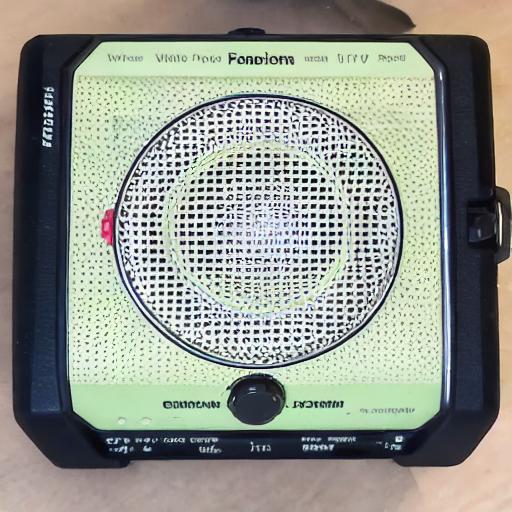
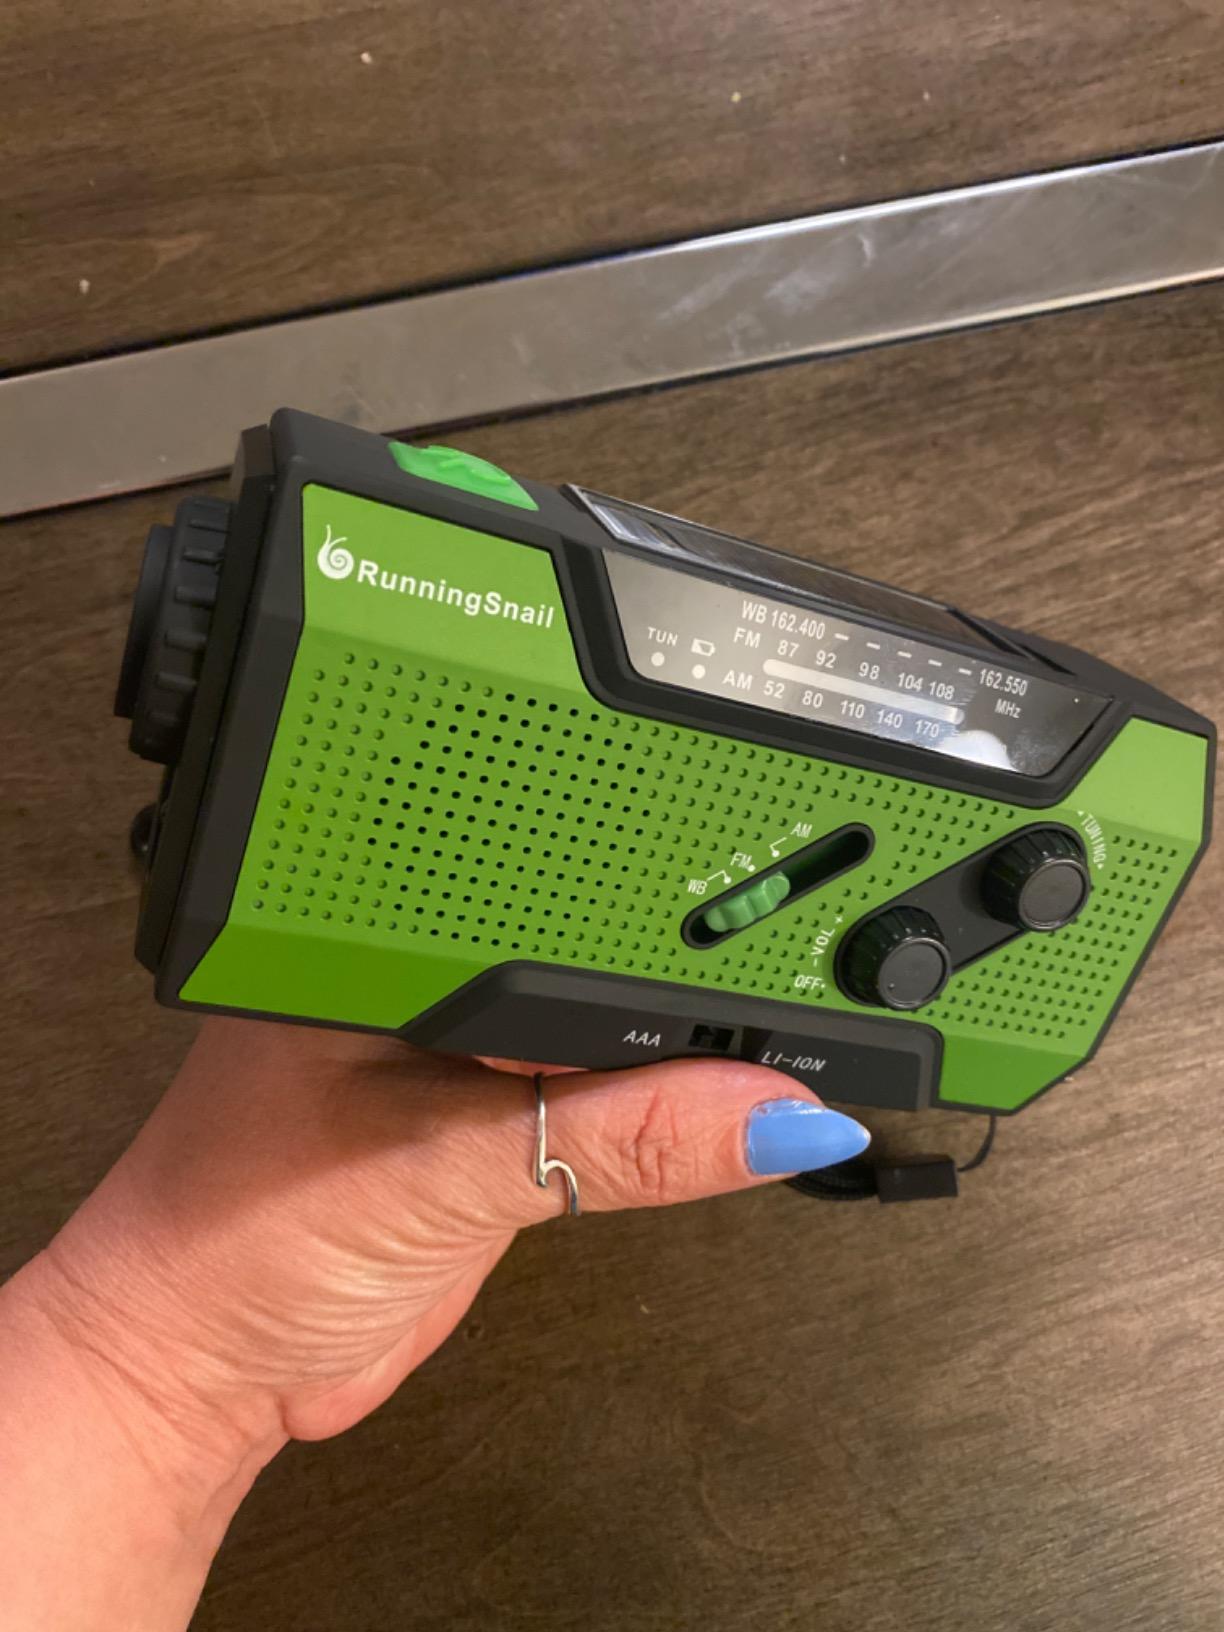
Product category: radio
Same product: no